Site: brandenburg
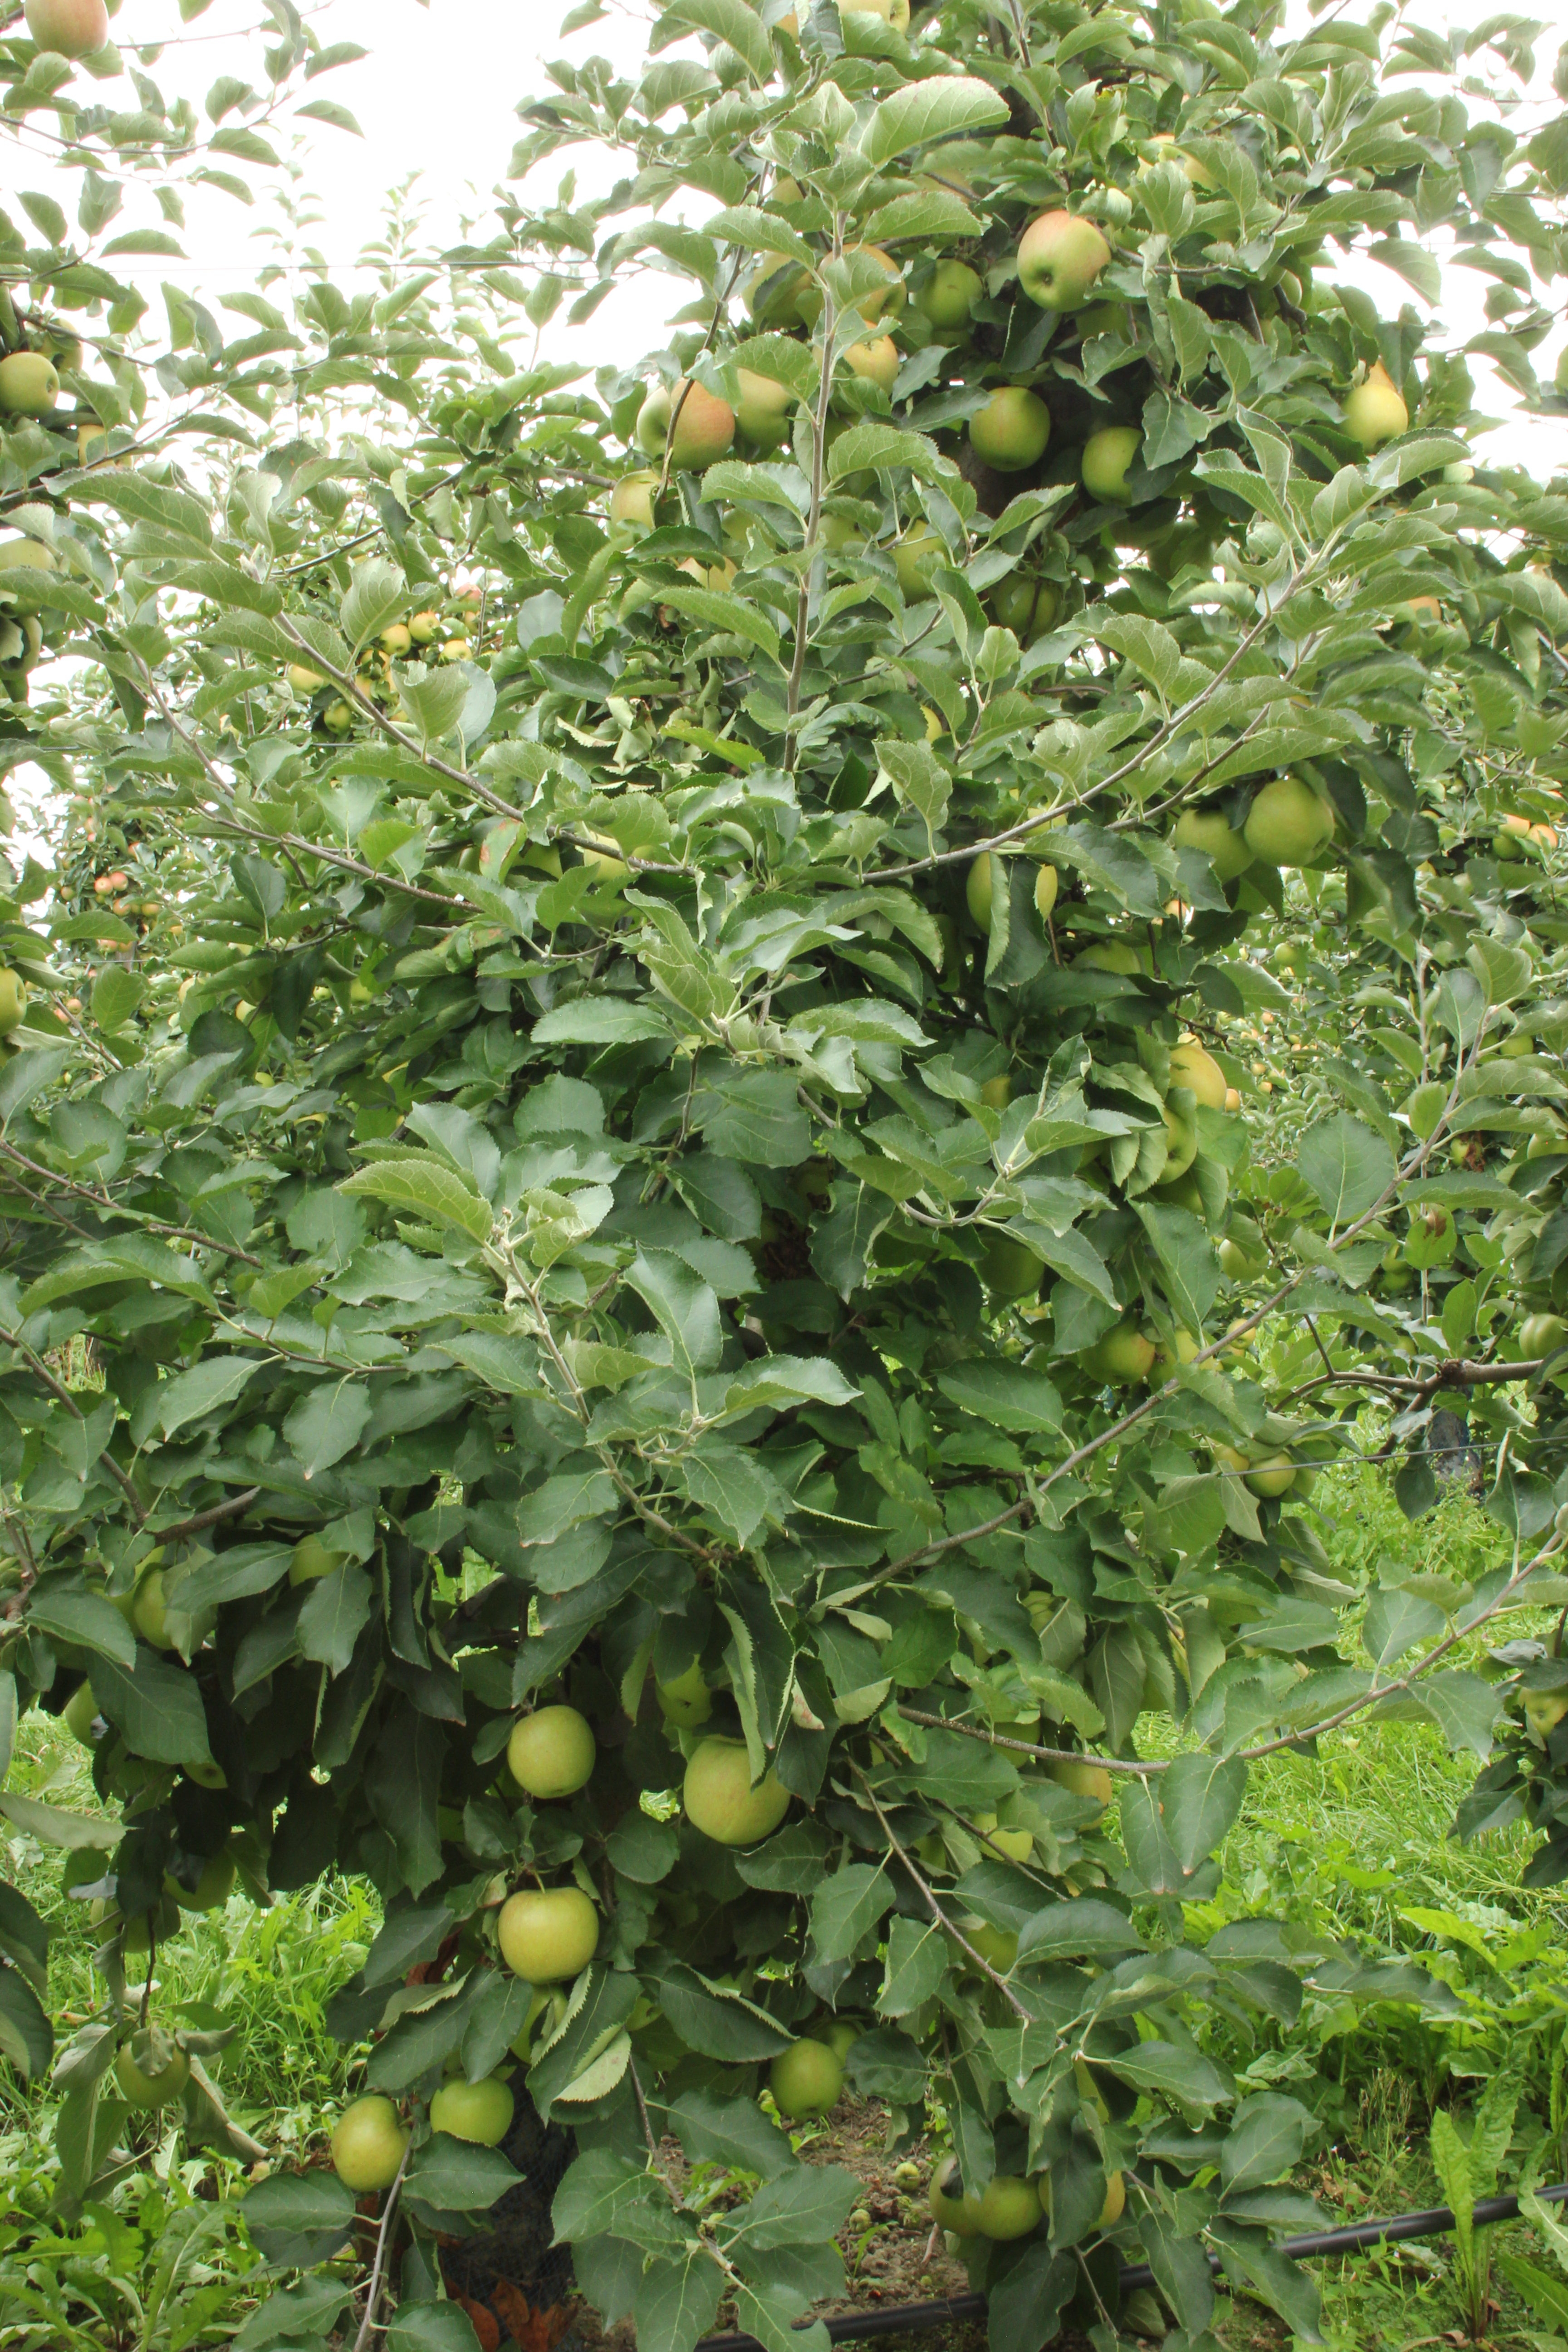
Growth stage (BBCH 87): Maturity of fruit and seed